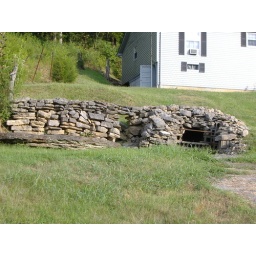
Hand made rock wall in front yard!